MAGIC (telescope)

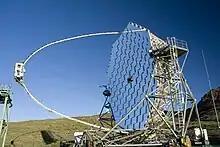
MAGIC on a sunny day

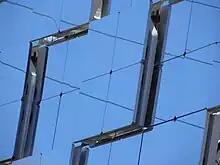
Individual segments of a MAGIC telescope

Each mirror of the reflector is a sandwich of an aluminum honeycomb, 5 mm plate of AlMgSi alloy, covered with a thin layer of quartz to protect the mirror surface from aging. The mirrors have spherical shape with a curvature corresponding to the position of the plate in the paraboloid reflector. The reflectivity of the mirrors is around 90%. The focal spot has a size of roughly half a pixel size (<0.05°).